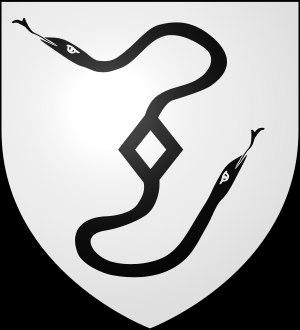
La place de Bitche est située dans le 19ᵉ arrondissement de Paris et plus précisément dans le quartier de la Villette.
L'histoire de la ville de Bitche est indissociable de celle de la forteresse qui la surplombe.